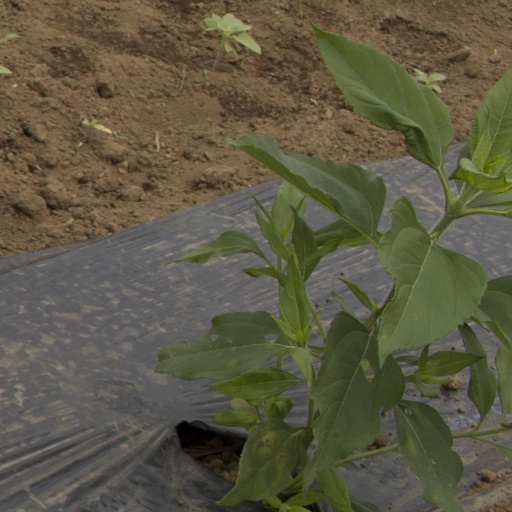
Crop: Jerusalem artichoke